Ava (given name)

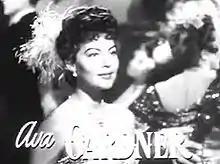
Ava Gardner in the trailer to "My Forbidden Past" (1951)

Ava Gardner (1922–1990) signed a contract with MGM Studios in 1941 and gained Hollywood stardom with her performance in "The Killers" (1946). She became one of Hollywood's leading actresses from the 1950s to the 1970s and is the ultimate reason for the given name's continued popularity.